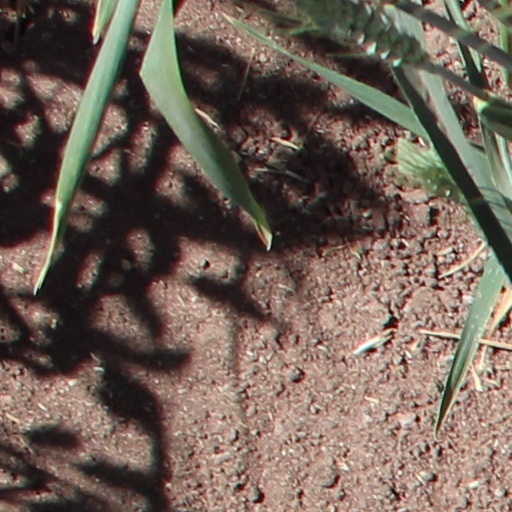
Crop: wheat